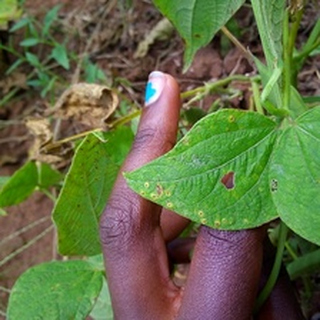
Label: bean_rust